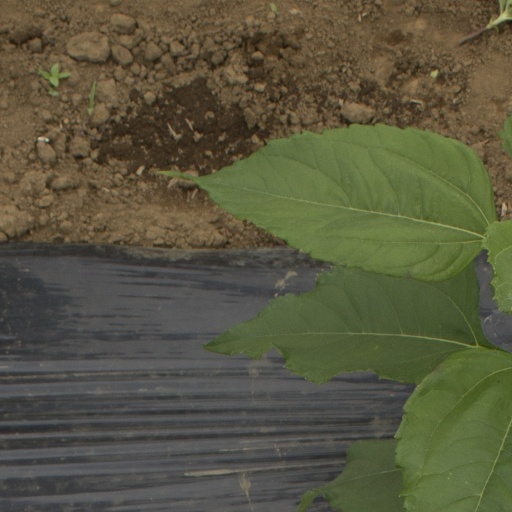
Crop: Jerusalem artichoke